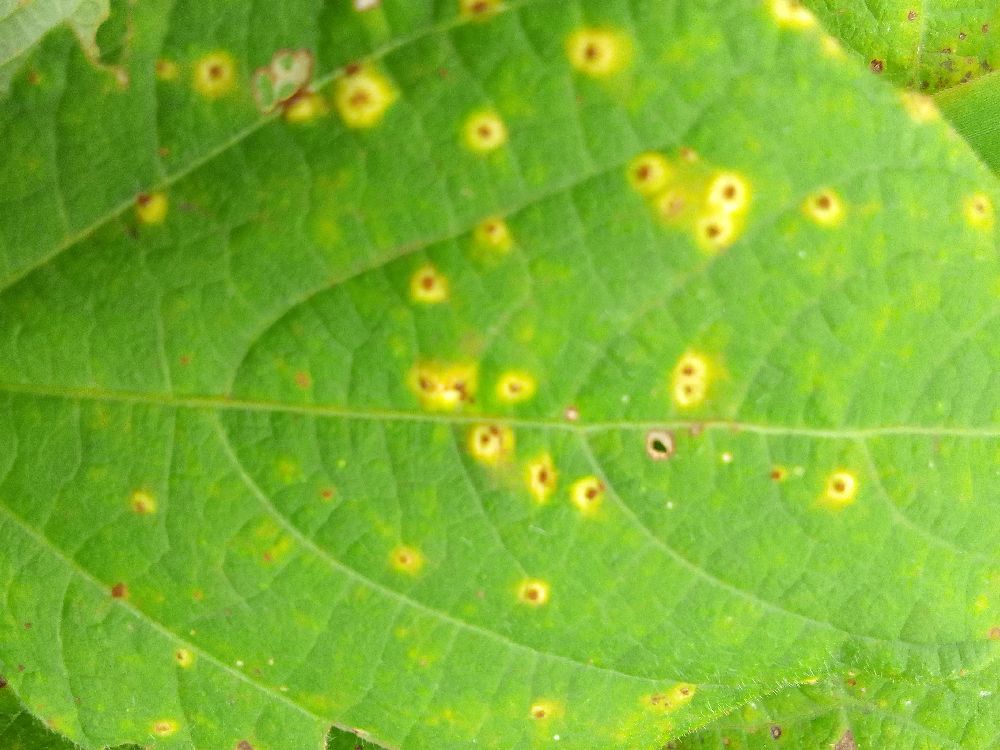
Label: rust